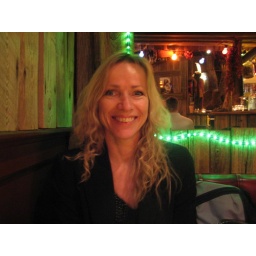
Mirror and green light. and wooden pics of indians all over the place.